Yugi Mutou

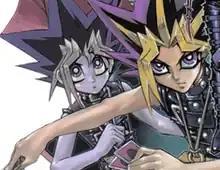
Yugi (left) and Dark/Yami Yugi (right): Takahashi used the shapes of the eyes to distinguish the personalities of the characters.

is a fictional character and the main protagonist of the "Yu-Gi-Oh!" manga series created by Kazuki Takahashi. Yugi is introduced as a teenager who is solving an Ancient Egyptian artifact known as the Millennium Puzzle, hoping that it will grant him his wish of making friends. After solving the Puzzle, Yugi revives an ancient spirit initially known as ; the spirit is later revealed to be that of the pharaoh . Over the course of the series, Yugi forms friendships with the supporting cast, interacts with Atem, and learns about his past. Besides the original manga, Yugi has also appeared in anime adaptations, films and video games based on the franchise. Throughout his appearances, his signature "Duel Monsters" card is the Dark Magician.